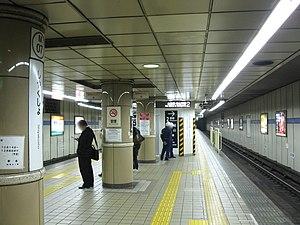
Shiyakusho est une station du métro de Nagoya sur la ligne Meijō dans l'arrondissement de Naka à Nagoya.